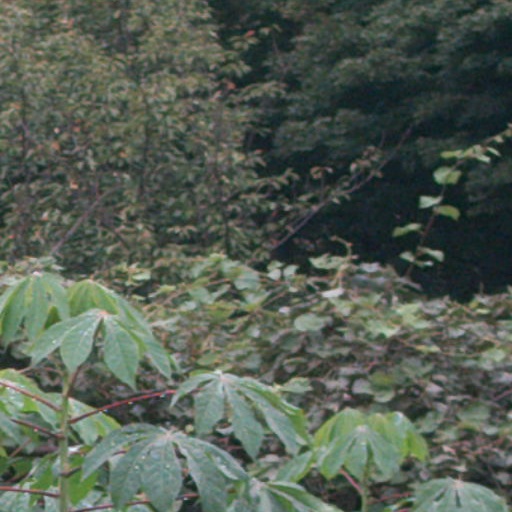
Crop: cassava